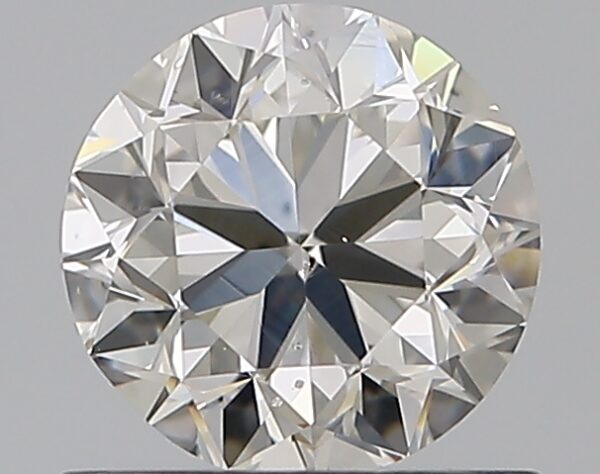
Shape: round
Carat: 0.7
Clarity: SI1
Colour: F
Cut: GD
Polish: EX
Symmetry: VG
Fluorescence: VS
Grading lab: GIA
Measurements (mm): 5.38 x 5.45 x 3.58